Ayu Saraswati

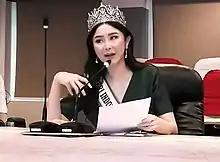
Ayu Saraswati, as the Indonesian People's Consultative Assembly Ambassador, speaks at a news conference of Ministry of Environment and Forestry of the Republic of Indonesia on 20 May 2021.

Ayu Saraswati was born in Denpasar, Bali, Indonesia to a Balinese father and Taiwanese mother. Since she was 14 years old, Ayu Saraswati is working as a fashion model and pilates instructor. She holds a Master of Medical Science (MMSc) in Biomedical sciences from the Faculty of Medicine of Udayana University, Denpasar – Bali, and currently works as a Medical Practitioner in Sanglah Hospital, where both of her parents work as a Medical Doctor.